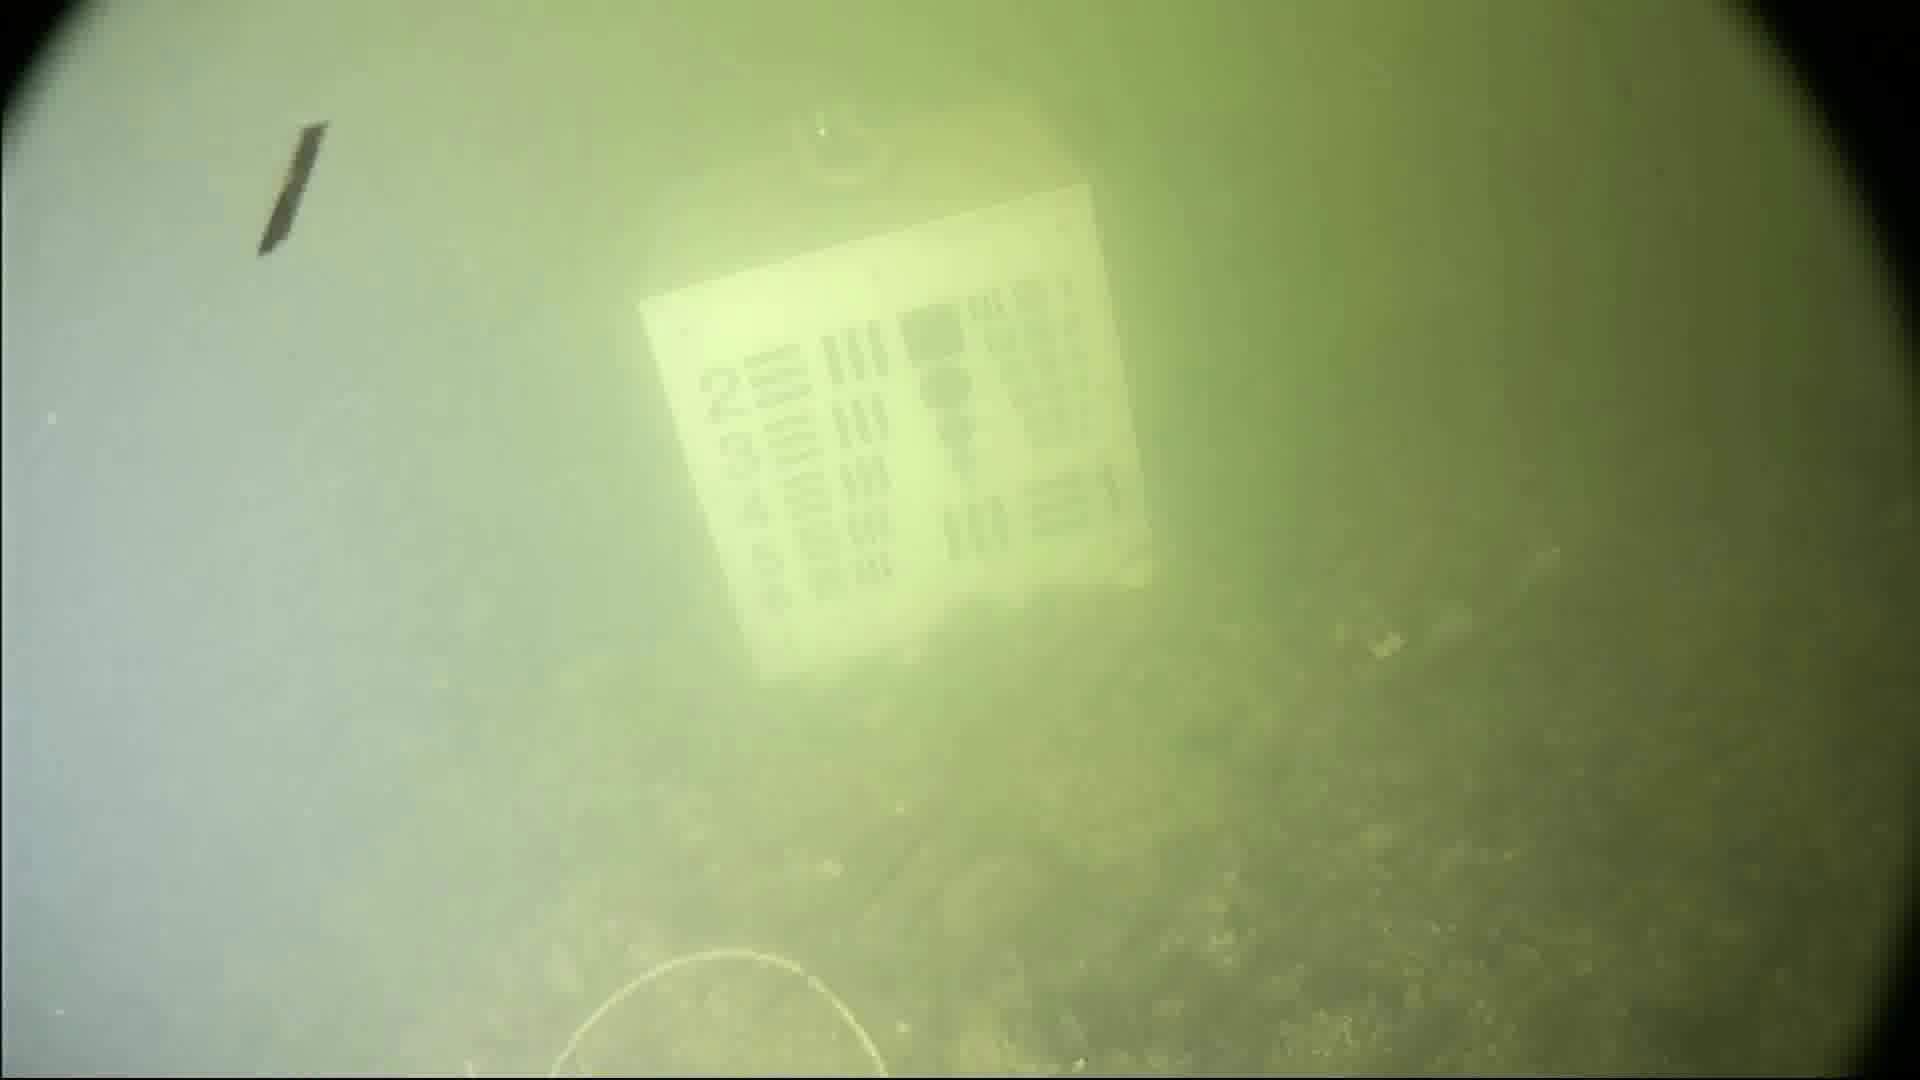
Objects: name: crab